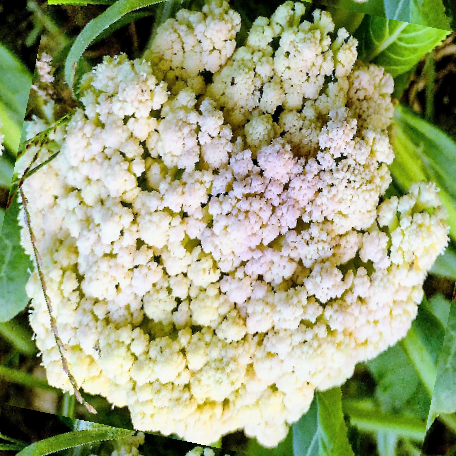
Label: Bacterial spot rot